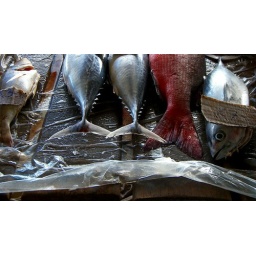
Nice fish for sale everyday in the Alotau market